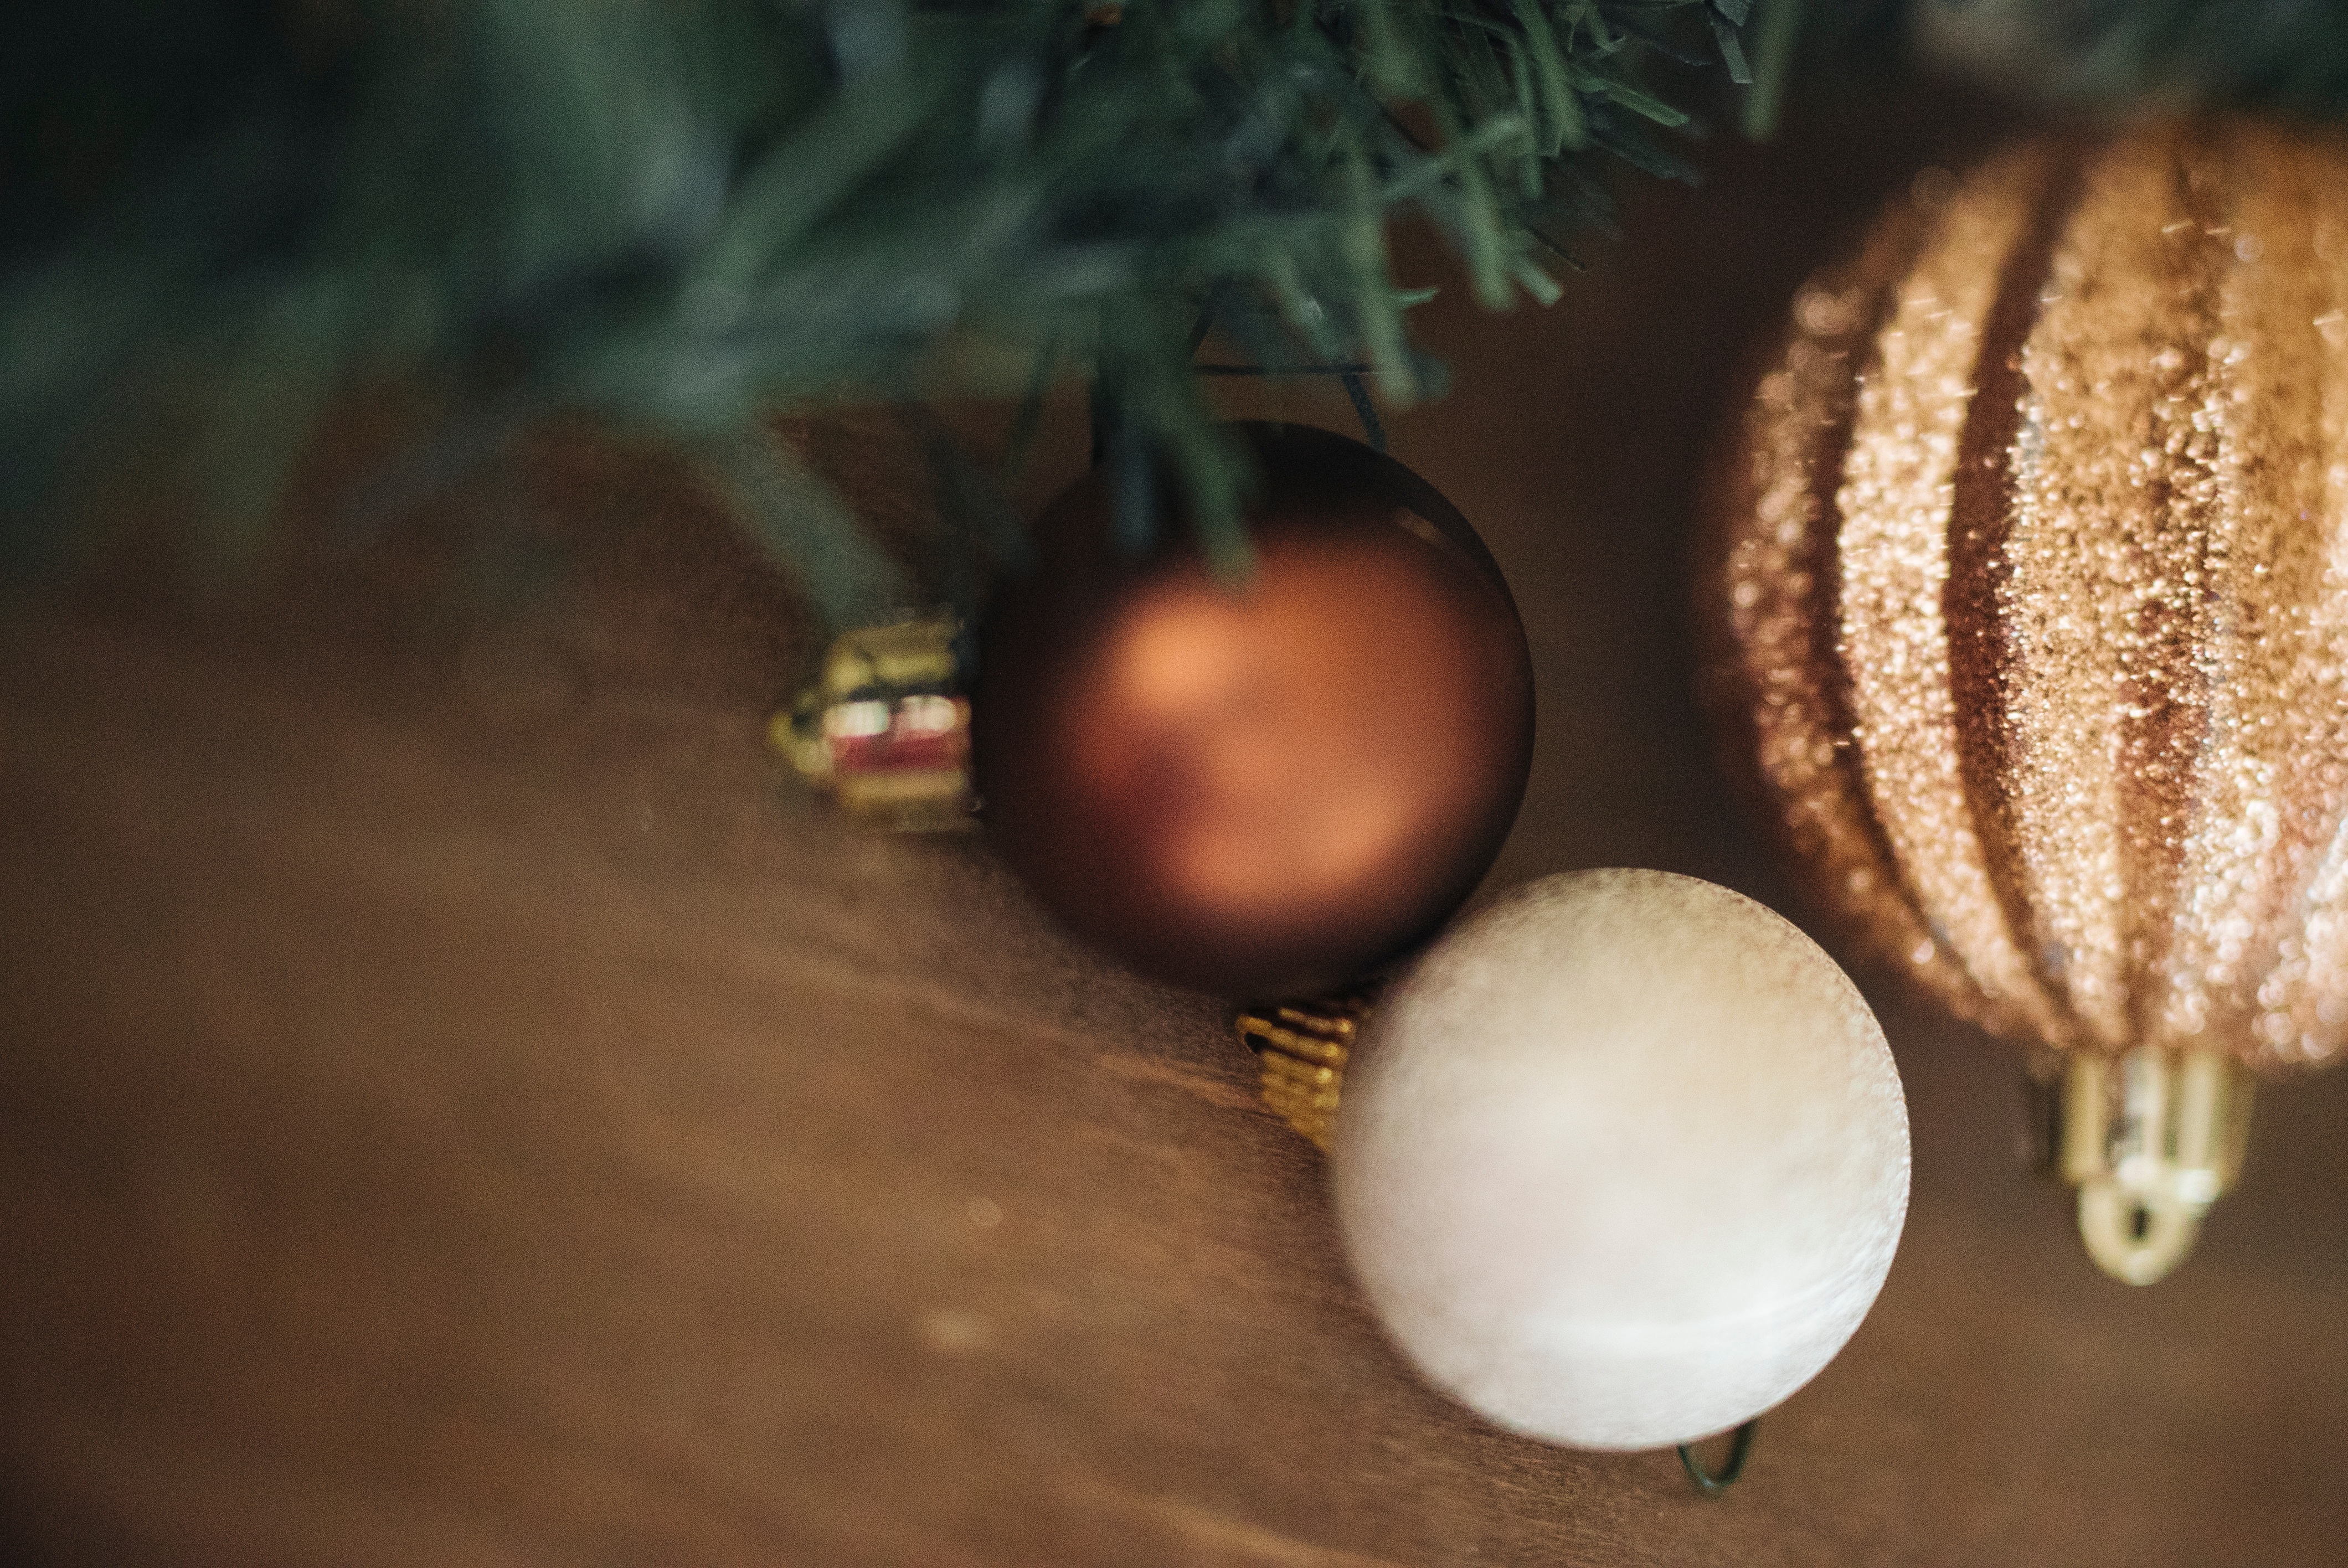
hand, flower, food, produce, lighting, close up, christmas decoration, macro photography